The Dandy Warhols

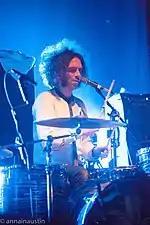
Brent DeBoer at the Austin Psych Fest in 2014

In 2008, The Dandy Warhols released their sixth studio album, "...Earth to The Dandy Warhols...". It was the first official release on Beat the World. Shortly thereafter, they put out an EP, "Earth to the Remix E.P. Volume One", consisting of electronic remixed versions of tracks from "...Earth..." as well as "Earth to the Remix E.P. Volume Two". The label also released Logan Lynn's "Feed Me to the Wolves" EP and a full-length album from The Upsidedown.